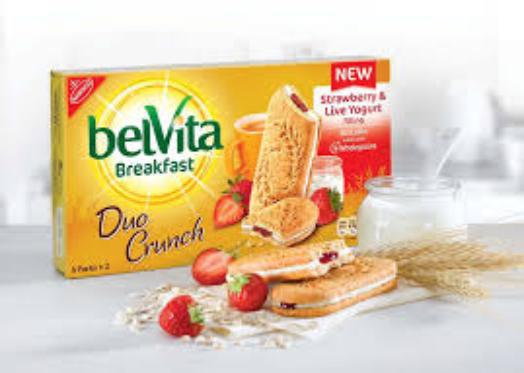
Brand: Belvita
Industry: Food